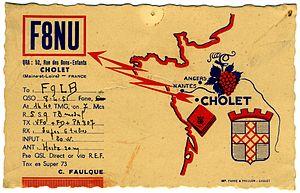
Carte QSL de F8NU (France) envoyée à F9LB (France), avril 1951.
Une carte QSL est une carte réponse ou d'accusé de réception du format d'une carte postale que s'échangent les radioamateurs ou les utilisateurs de la bande des 11 mètres lorsqu'ils souhaitent confirmer une liaison radio.